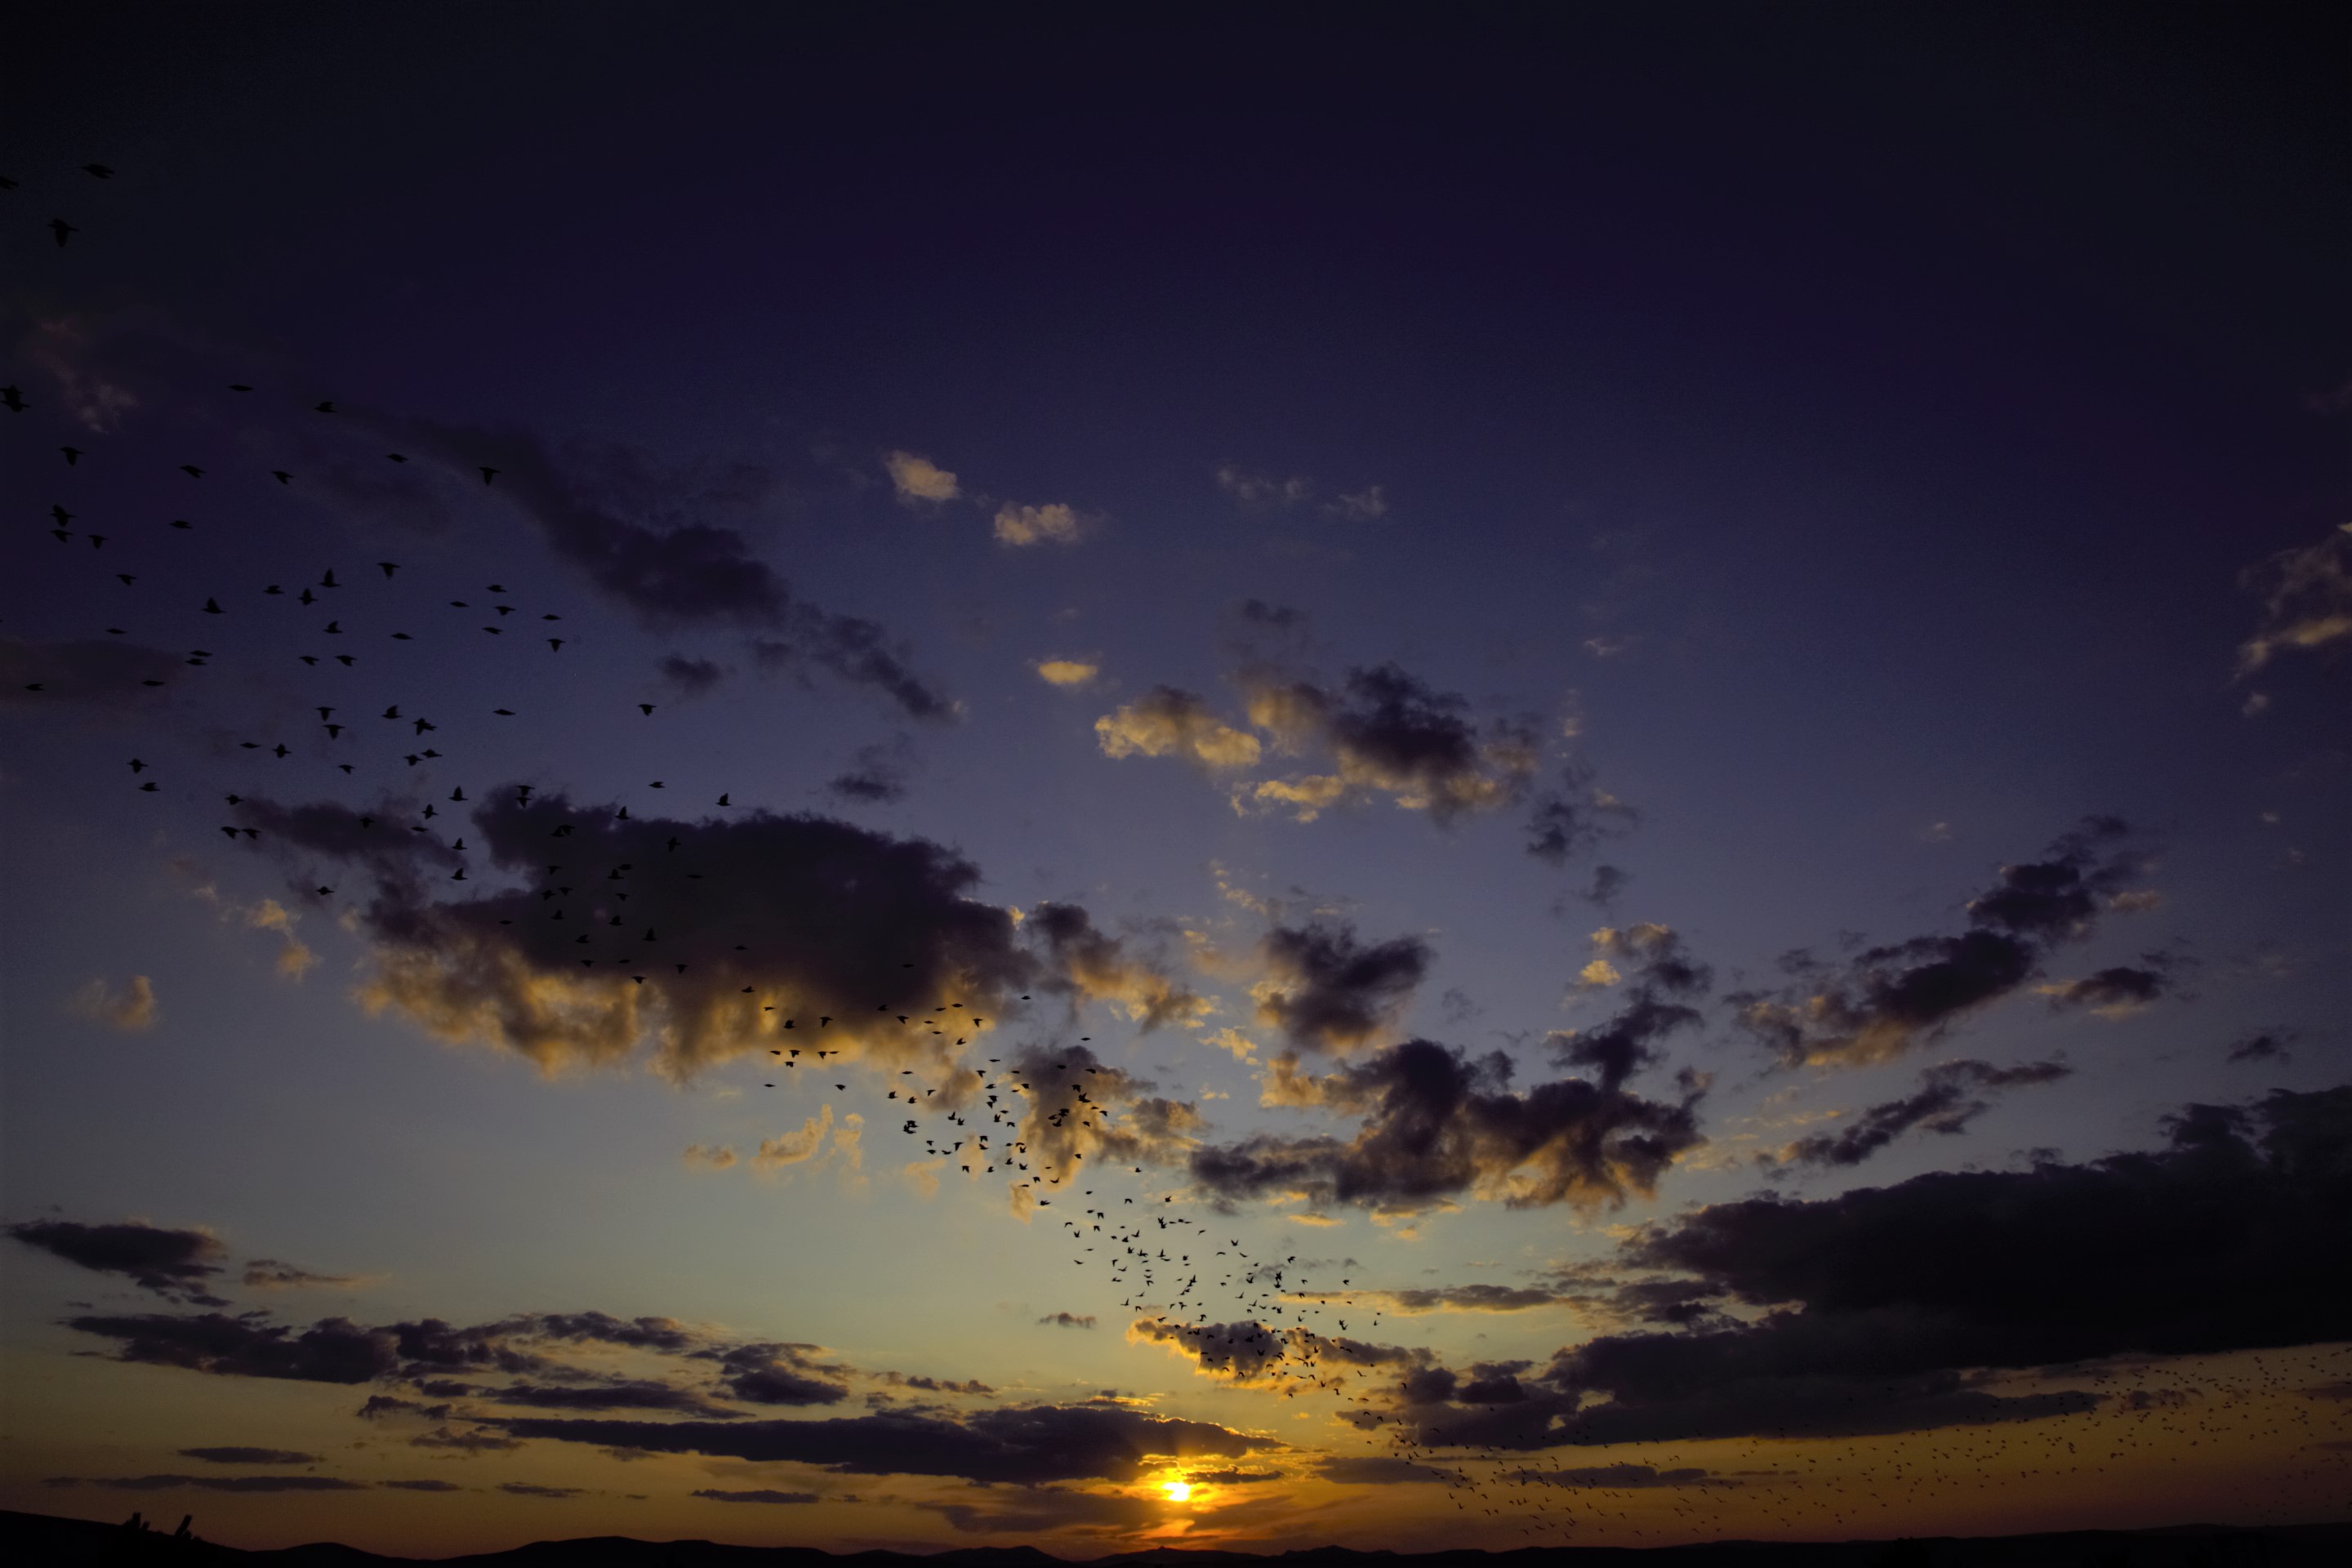
sunset, birds, nature, evening, dawn, clouds, sky, beautiful, scarlet, sun, cloud, afterglow, horizon, dusk, atmosphere, morning, night, atmospheric phenomenon, sunrise, cumulus, tree, darkness, sea, calm, meteorological phenomenon, sunlight, landscape, photography, ocean, space, reflection, mountain